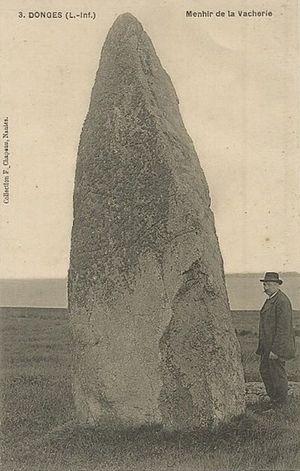
CPA Menhir de la vacherie - 44 Donges
Cet article recense les monuments historiques français classés en 1889.
Cet article recense les monuments historiques en Loire-Atlantique, en France, répertoriés sur la base Mérimée.
Le menhir de la Vacherie, également nommé la galoche de Gargantua ou menhir du Carlet, est un menhir situé sur la commune de Donges au lieu-dit le Carlet, dans le département de la Loire-Atlantique. Il existait à proximité, un dolmen, dit dolmen de la Vacherie, désormais détruit.